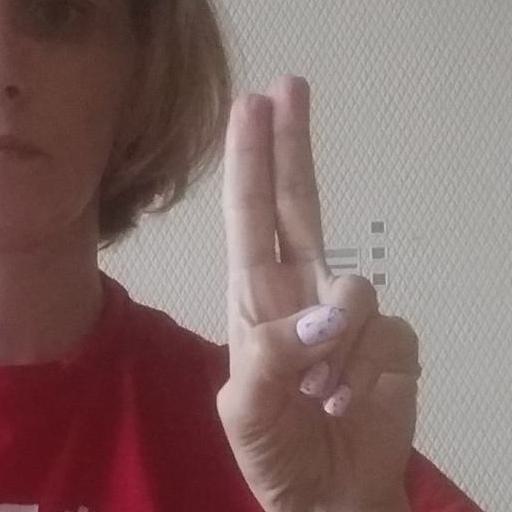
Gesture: two_up